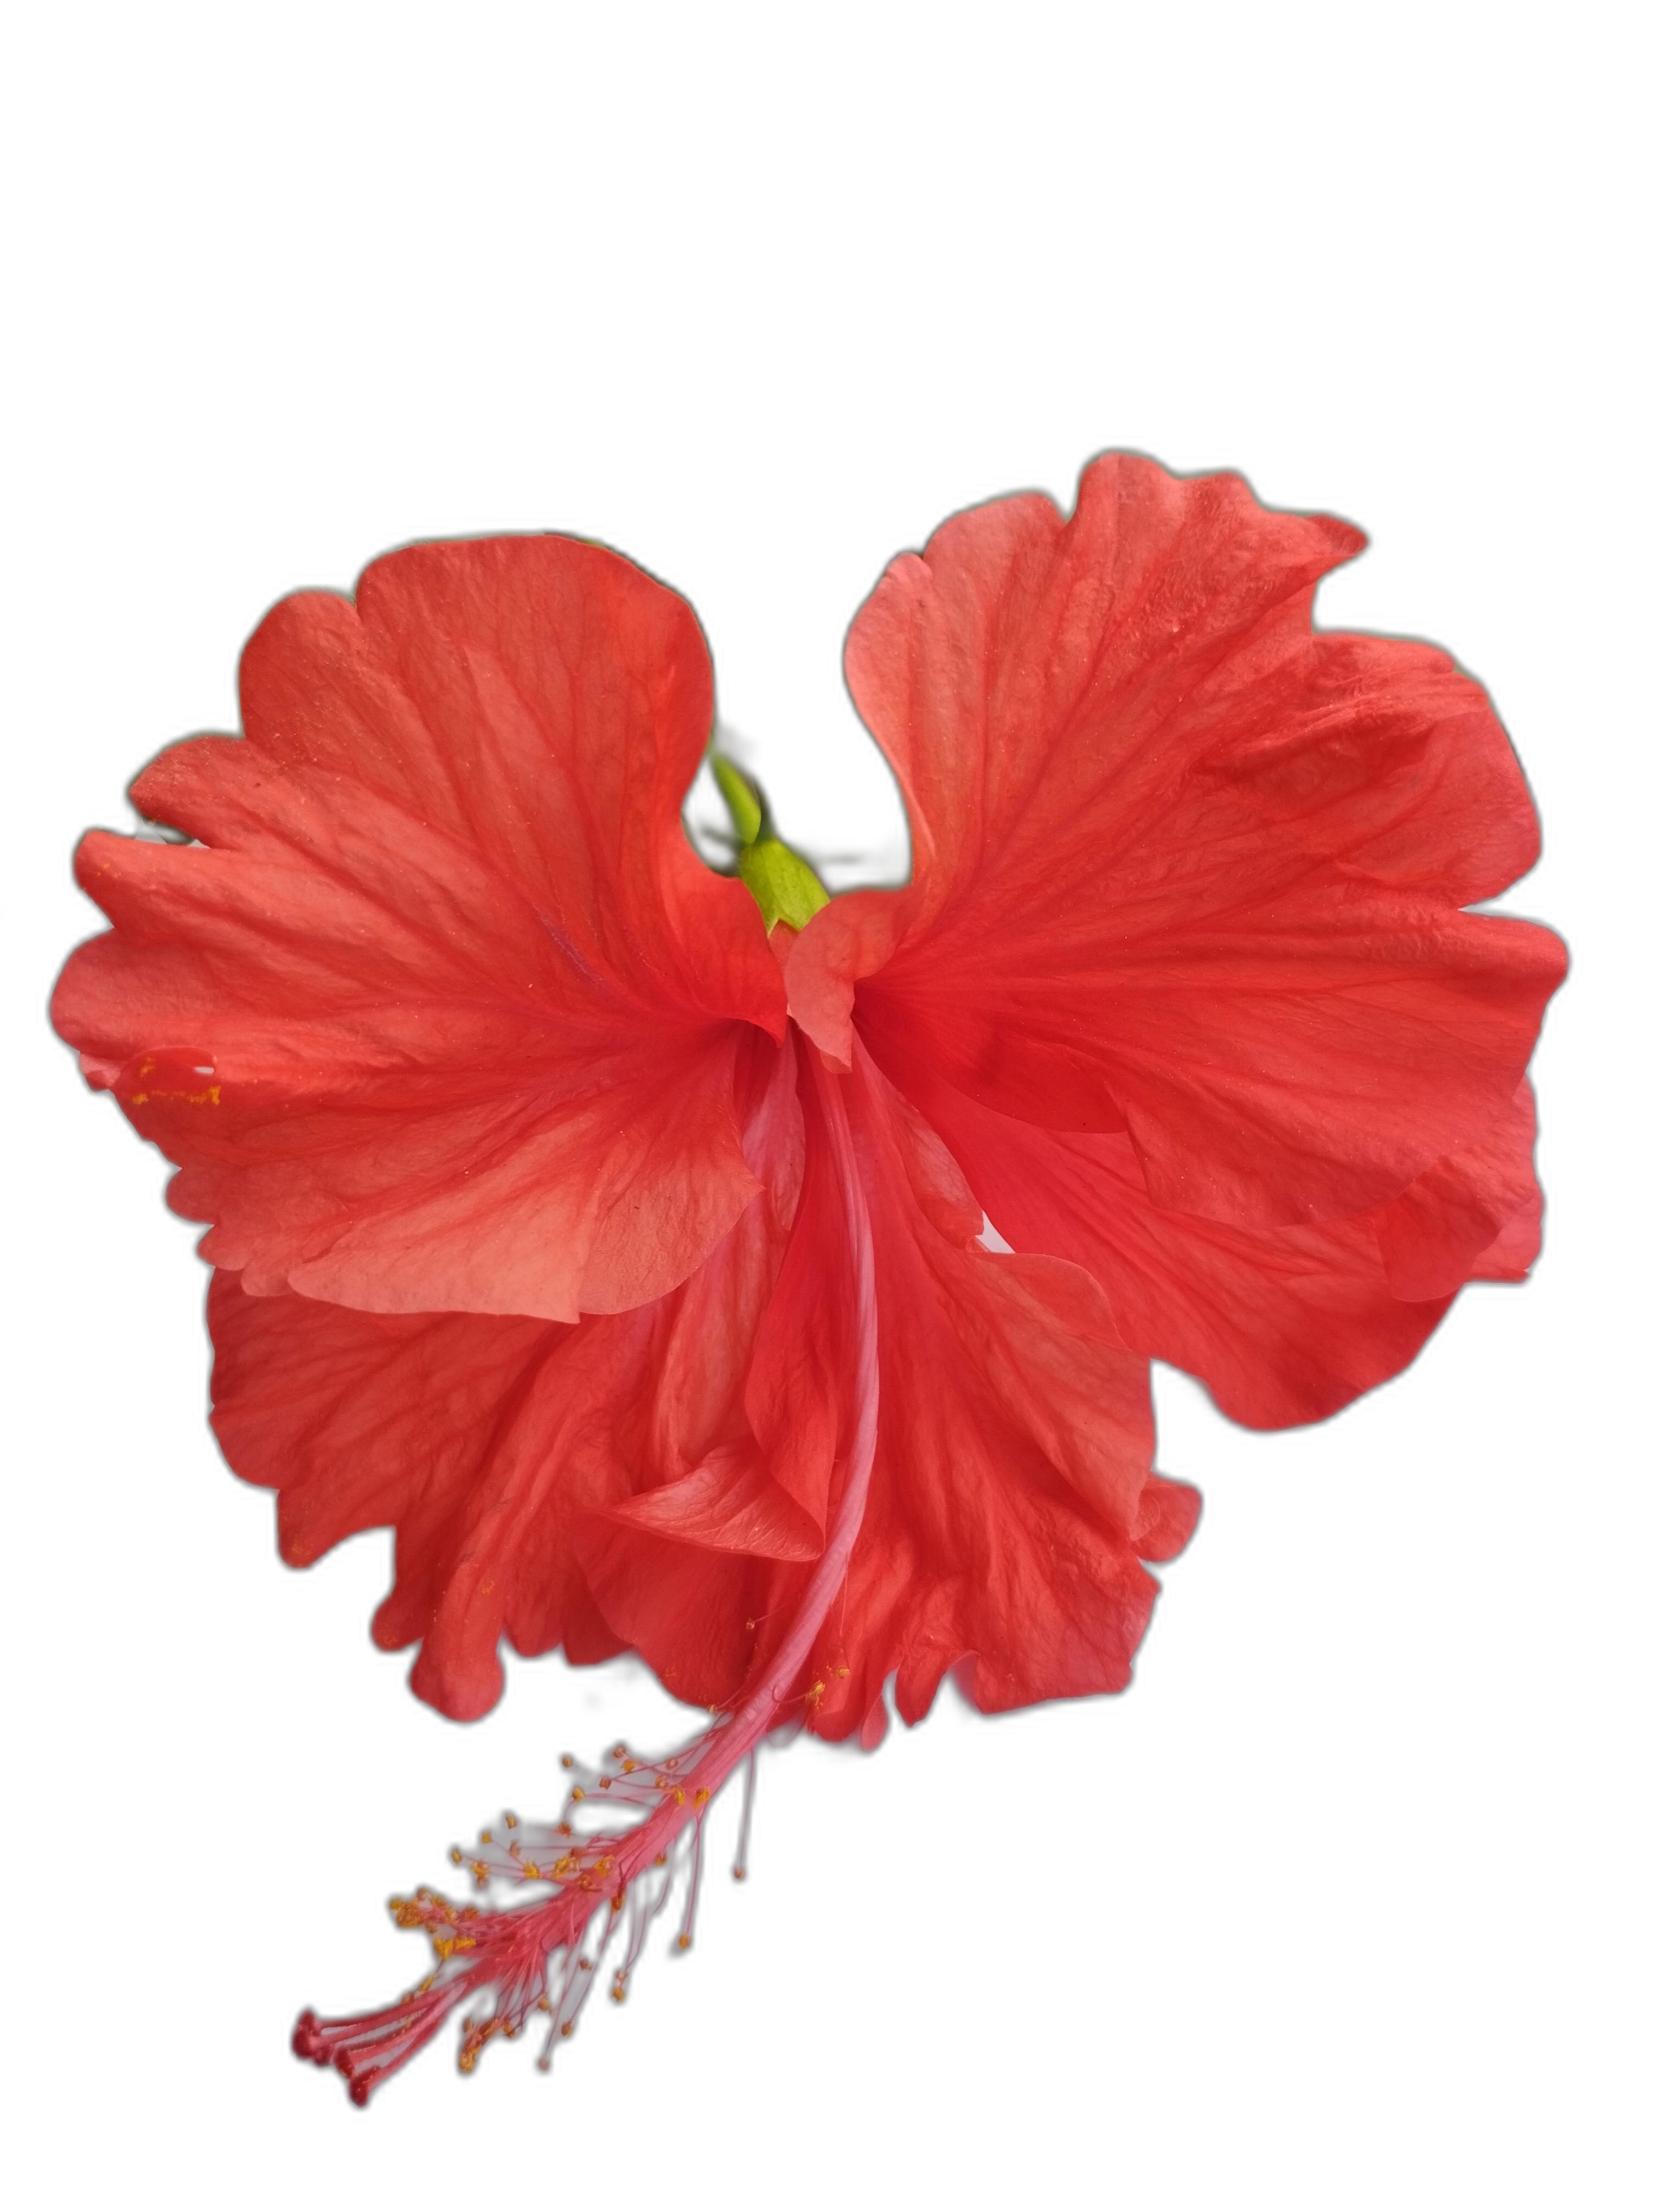
Label: Hibiscus